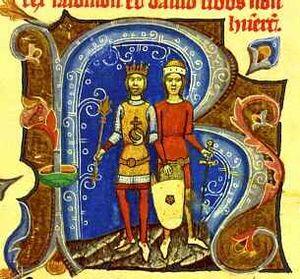
Voici une liste des souverains depuis la création de la Hongrie et l'apparition d'Árpád dans la plaine de ce pays vers 896 : principauté, puis royaume de Hongrie à compter de l'an mil.